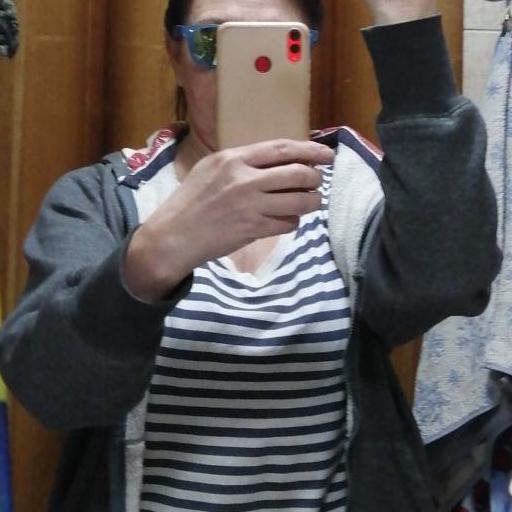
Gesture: no_gesture